Al-Qahira Castle

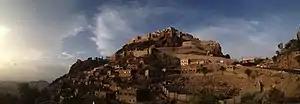

Al-Qahira Castle consists of two sections. The first section is called "Al-Adina" and includes gardens constructed in the form of a terrace built on the slope of the mountain. Water vapor and basins are carved and built-in one of the facades of the mountain, as well as the mansions scattered around it, surrounded by towers and parks. In this section, there are four palaces, each named Dar al-Adab, Dar al-Shajarah, Dar al-'Adil, and Dar al-'Amara. Dar al-'Amara was specially designated for the sultan and as the guest house for distinguished guests, and it was attached with the tunnels and secret passages connecting to the other palaces. The second part of the castle is referred to as "the area of the Maghreb", and consists of a number of palaces, guard towers, grain storage facilities, and water reservoirs. The wall of the castle is one of the most important historical artifacts of the city of Taiz, which was built in ancient times in order to contain all the neighborhoods of the old city. It is also believed to have been founded in the era of the Sulayhid dynasty and was built with complex engineering technology. Its height reaches 120 meters and a thickness of four meters, and it contained rooms for servants and guardians, some of which still remain today.